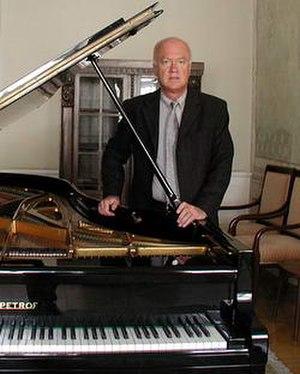
Boris Krajný est un pianiste tchèque, bien connu pour ses interprétations de la musique tchèque et française.